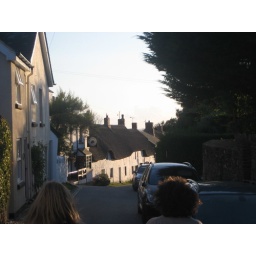
the street our house was on in Bantham